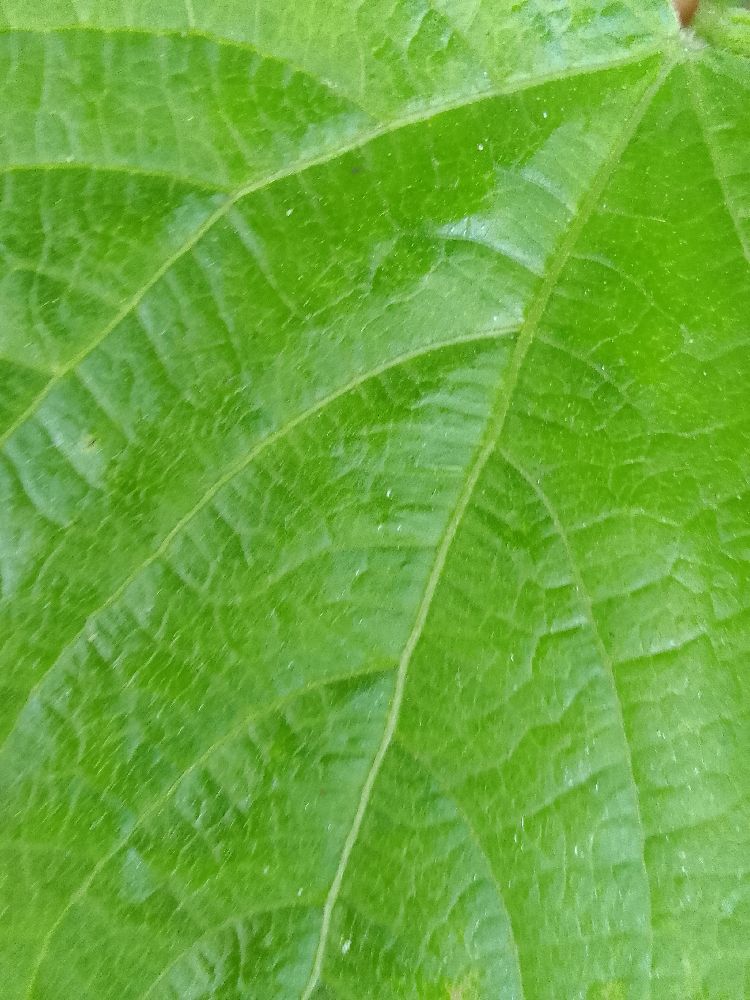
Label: healthy